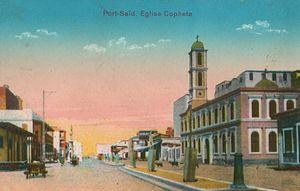
Carte postale de l'Église copte, Port-Saïd